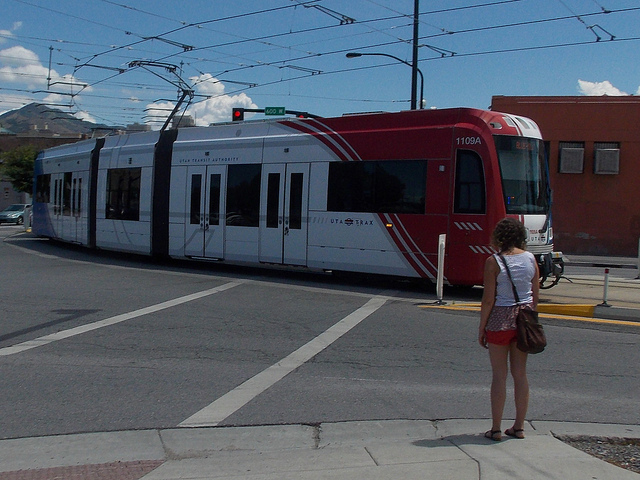
A woman stands on the sidewalk watching a train.

A woman stands on a sidewalk as a train passes.

A woman stands on the street corner awaiting her train.

A woman waits across the street from a commuter train.

A woman is looking across the street at a train.